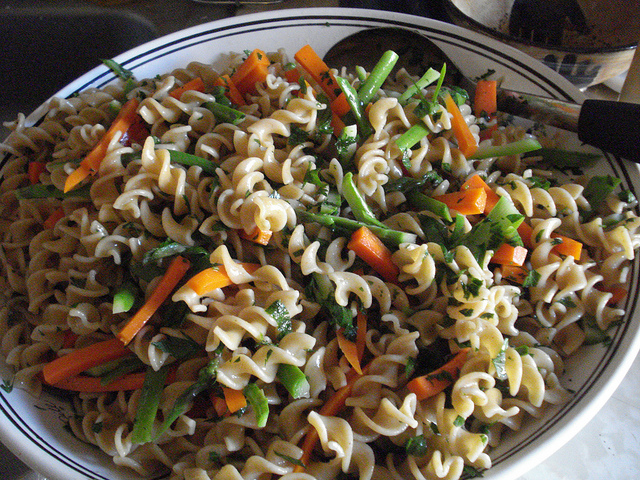
user: Given an image and a question. Answer the question in a short answer. Question: What's the main ingredient in this dish? Short Answer:
assistant: pasta